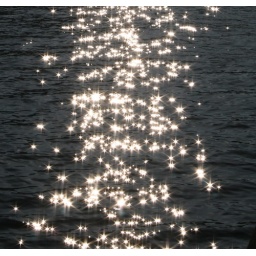
A river star field - shooting into the sun in front of the National Theatre